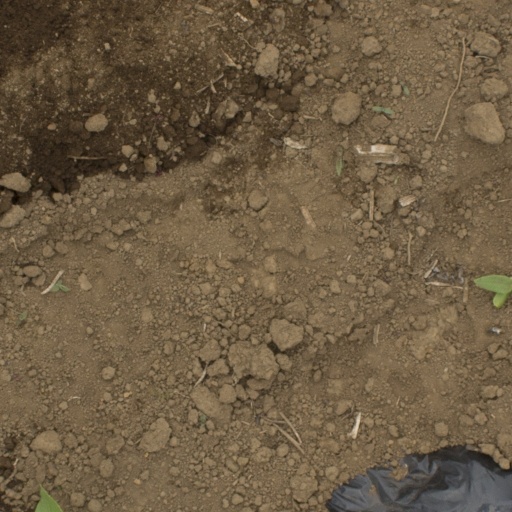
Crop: Jerusalem artichoke